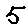
Label: 5